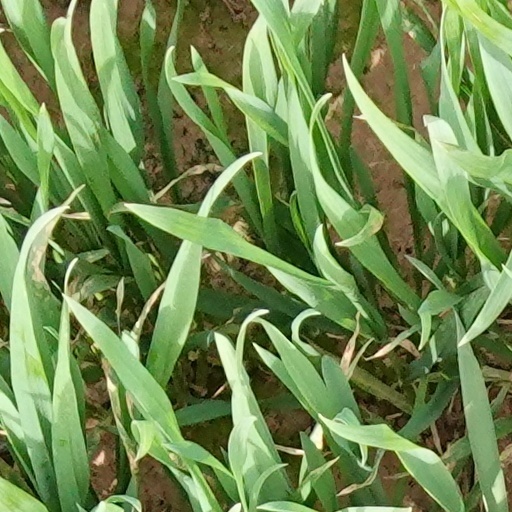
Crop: wheat